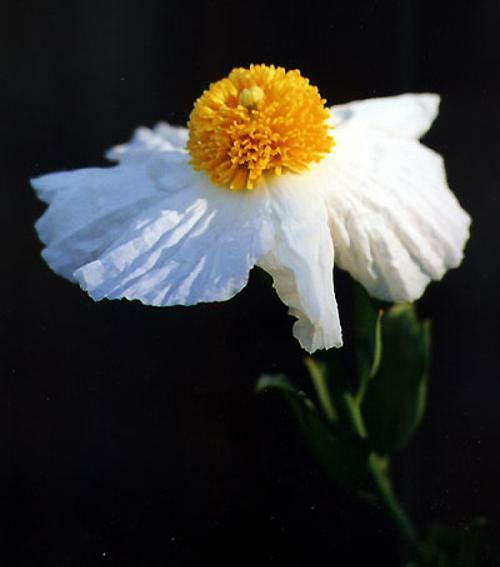
Flower: tree poppy